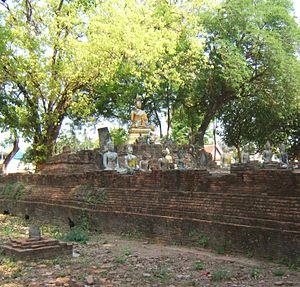
Wat Aranyik est un temple historique de Phitsanulok, Thaïlande.